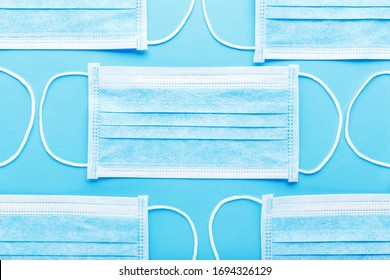
Label: trash